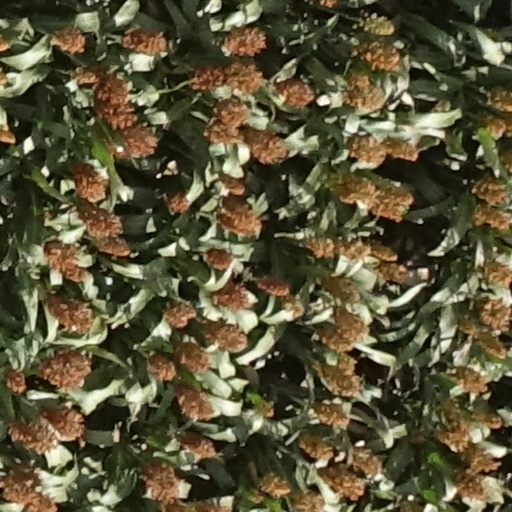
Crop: sorghum